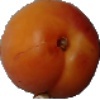
Label: Apricot 1